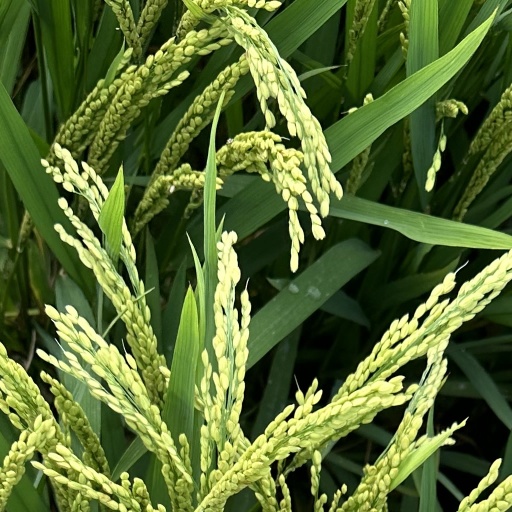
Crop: rice